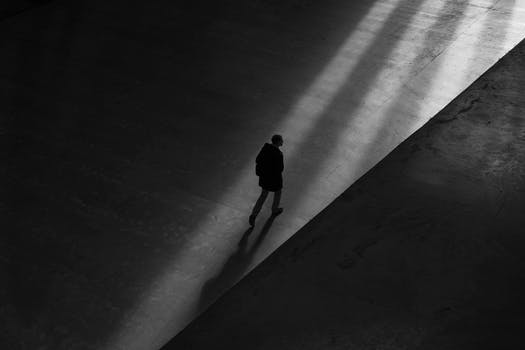
Label: No Watermark